Khor Kok Soon

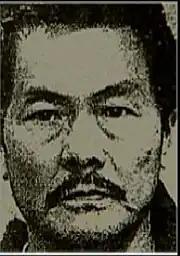
The police mugshot of Khor Kok Soon, taken in 2003 after his extradition to Singapore

Later that day, the lorry which was boarded by Khor was found abandoned in a back alley at Teo Hong Road, and inside the lorry, the 26-year-old lorry driver Ong King Hock (王庆福 Wáng Qìngfú) was found dead with a gaping gunshot wound on the right side of his neck, with his body leaning against the steering wheel. At the time of his death, Ong, the fifth of seven children, left behind a fiancée, his parents, two older brother, two elder sisters and two younger sisters, and he worked for his brother, a contractor, as a lorry driver. On that fateful day, Ong was driving that lorry along Shenton Way after having lunch with his brother, with the intention of heading to the police station to pay a traffic fine on his brother's behalf, when Khor entered his lorry and forced him to drive him before he was killed, allegedly by Khor or any of the pursuing police officers. A search in the area also led to the discovery of Khor's bloodstained shirt, which implied that Khor was injured on the back shoulder. However, Khor was nowhere to be found.